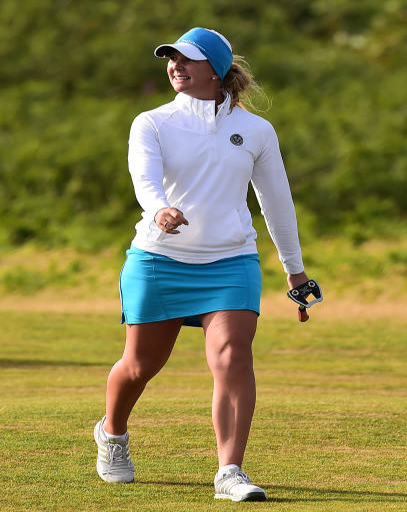
person looks on during day .